Edmund Roman Orlik

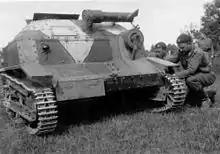
Officer cadet Orlik and his driver, Bronisław Zakrzewski, near their TKS tankette

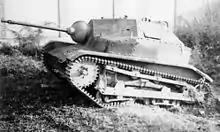
A TKS armed with a Nkm wz.38 FK 20mm autocannon, the same type commanded by Orlik

In August 1939 he was mobilized and took part in the September Campaign in the 71st Polish Armored Squadron as a Podchorąży (officer cadet). On 18 September 1939, Orlik took part in the skirmish of Pociecha in the Kampinos Forest, in which three TKS tankettes destroyed three German tanks, two Panzer 35(t)s and a Panzer IV Ausf. B, from the 1. Leichte Division.